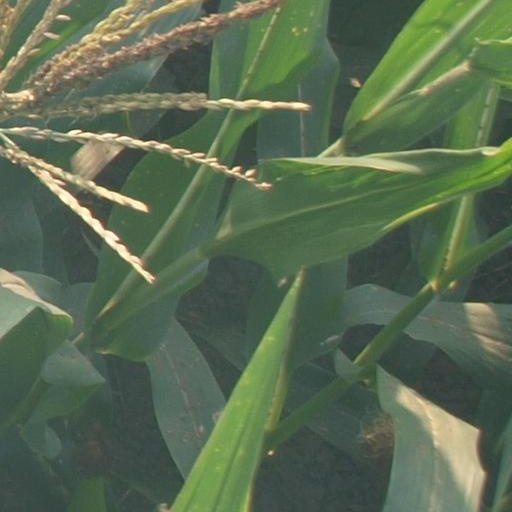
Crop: maize; corn